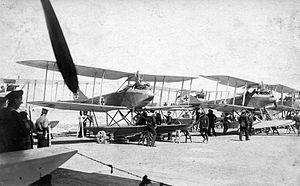
Le Rumpler 6B est un hydravion biplan à flotteurs de la Première Guerre mondiale.
La Première Guerre mondiale voit le plein essor des premiers avions militaires, après de timides tâtonnements et utilisations avant guerre.